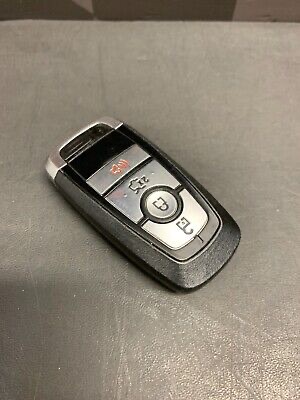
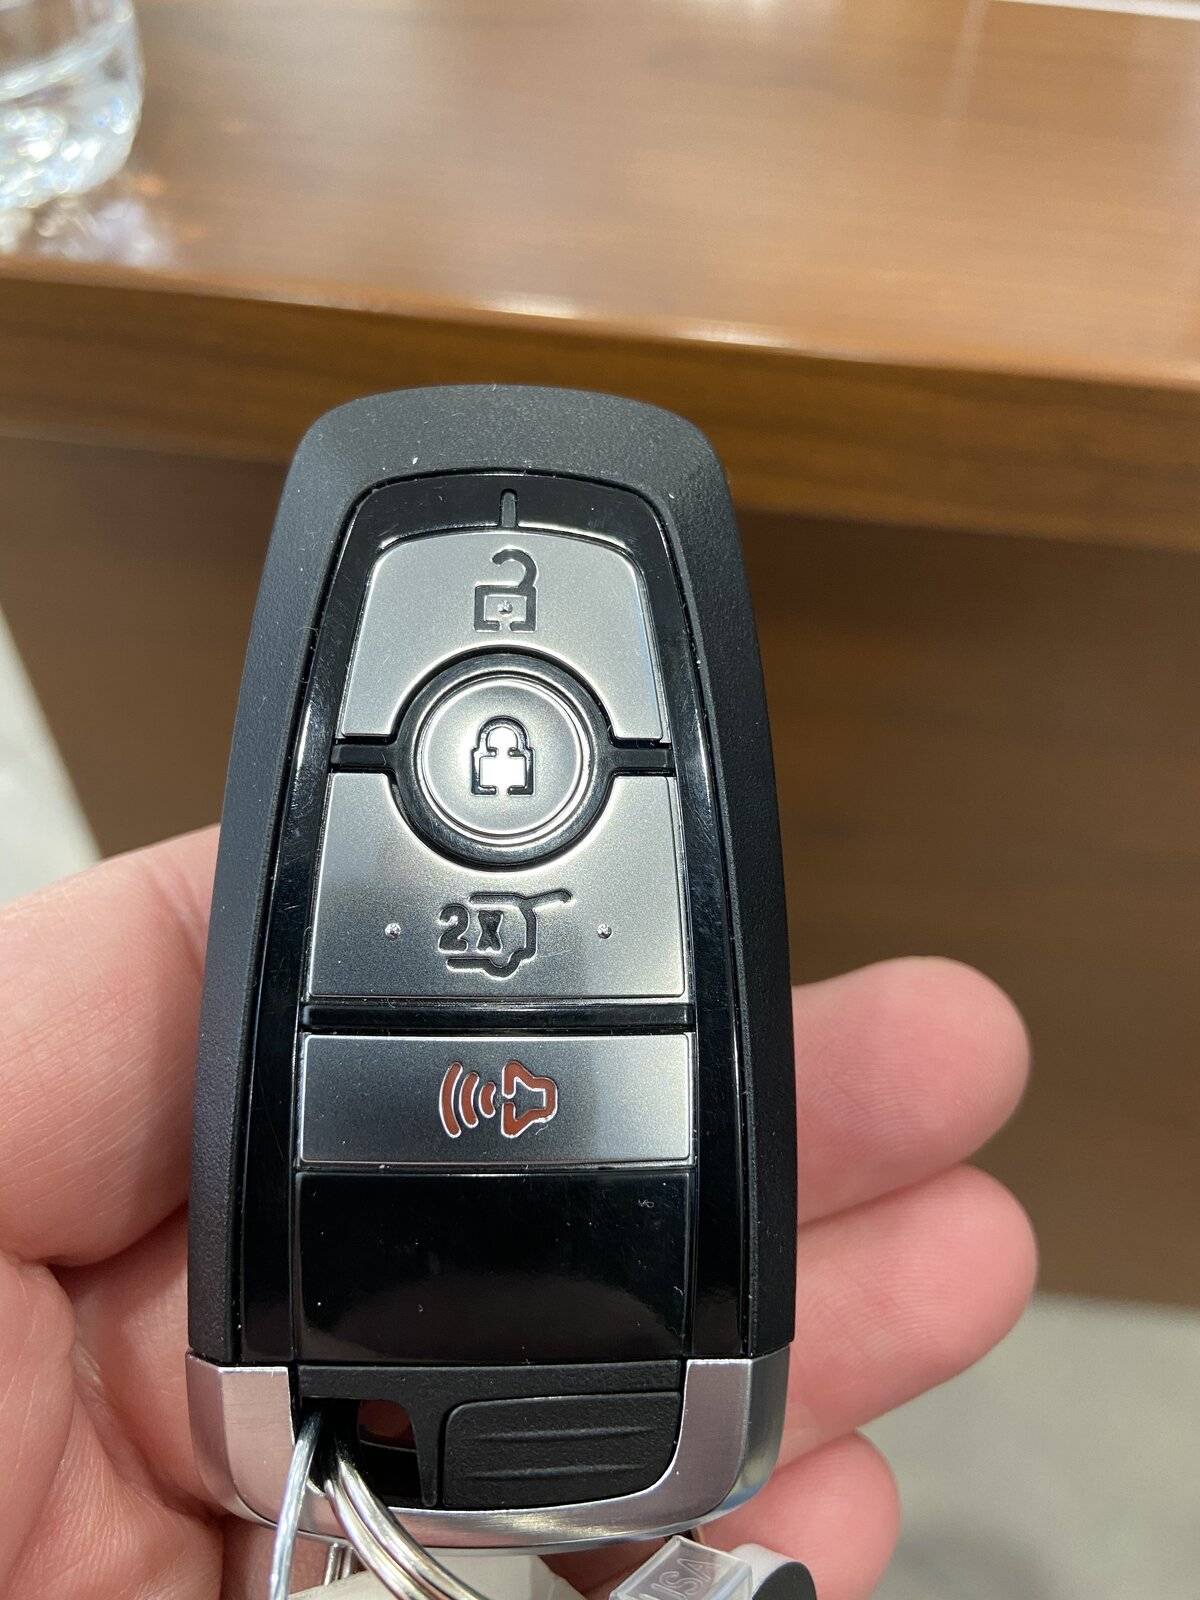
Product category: misc
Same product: yes